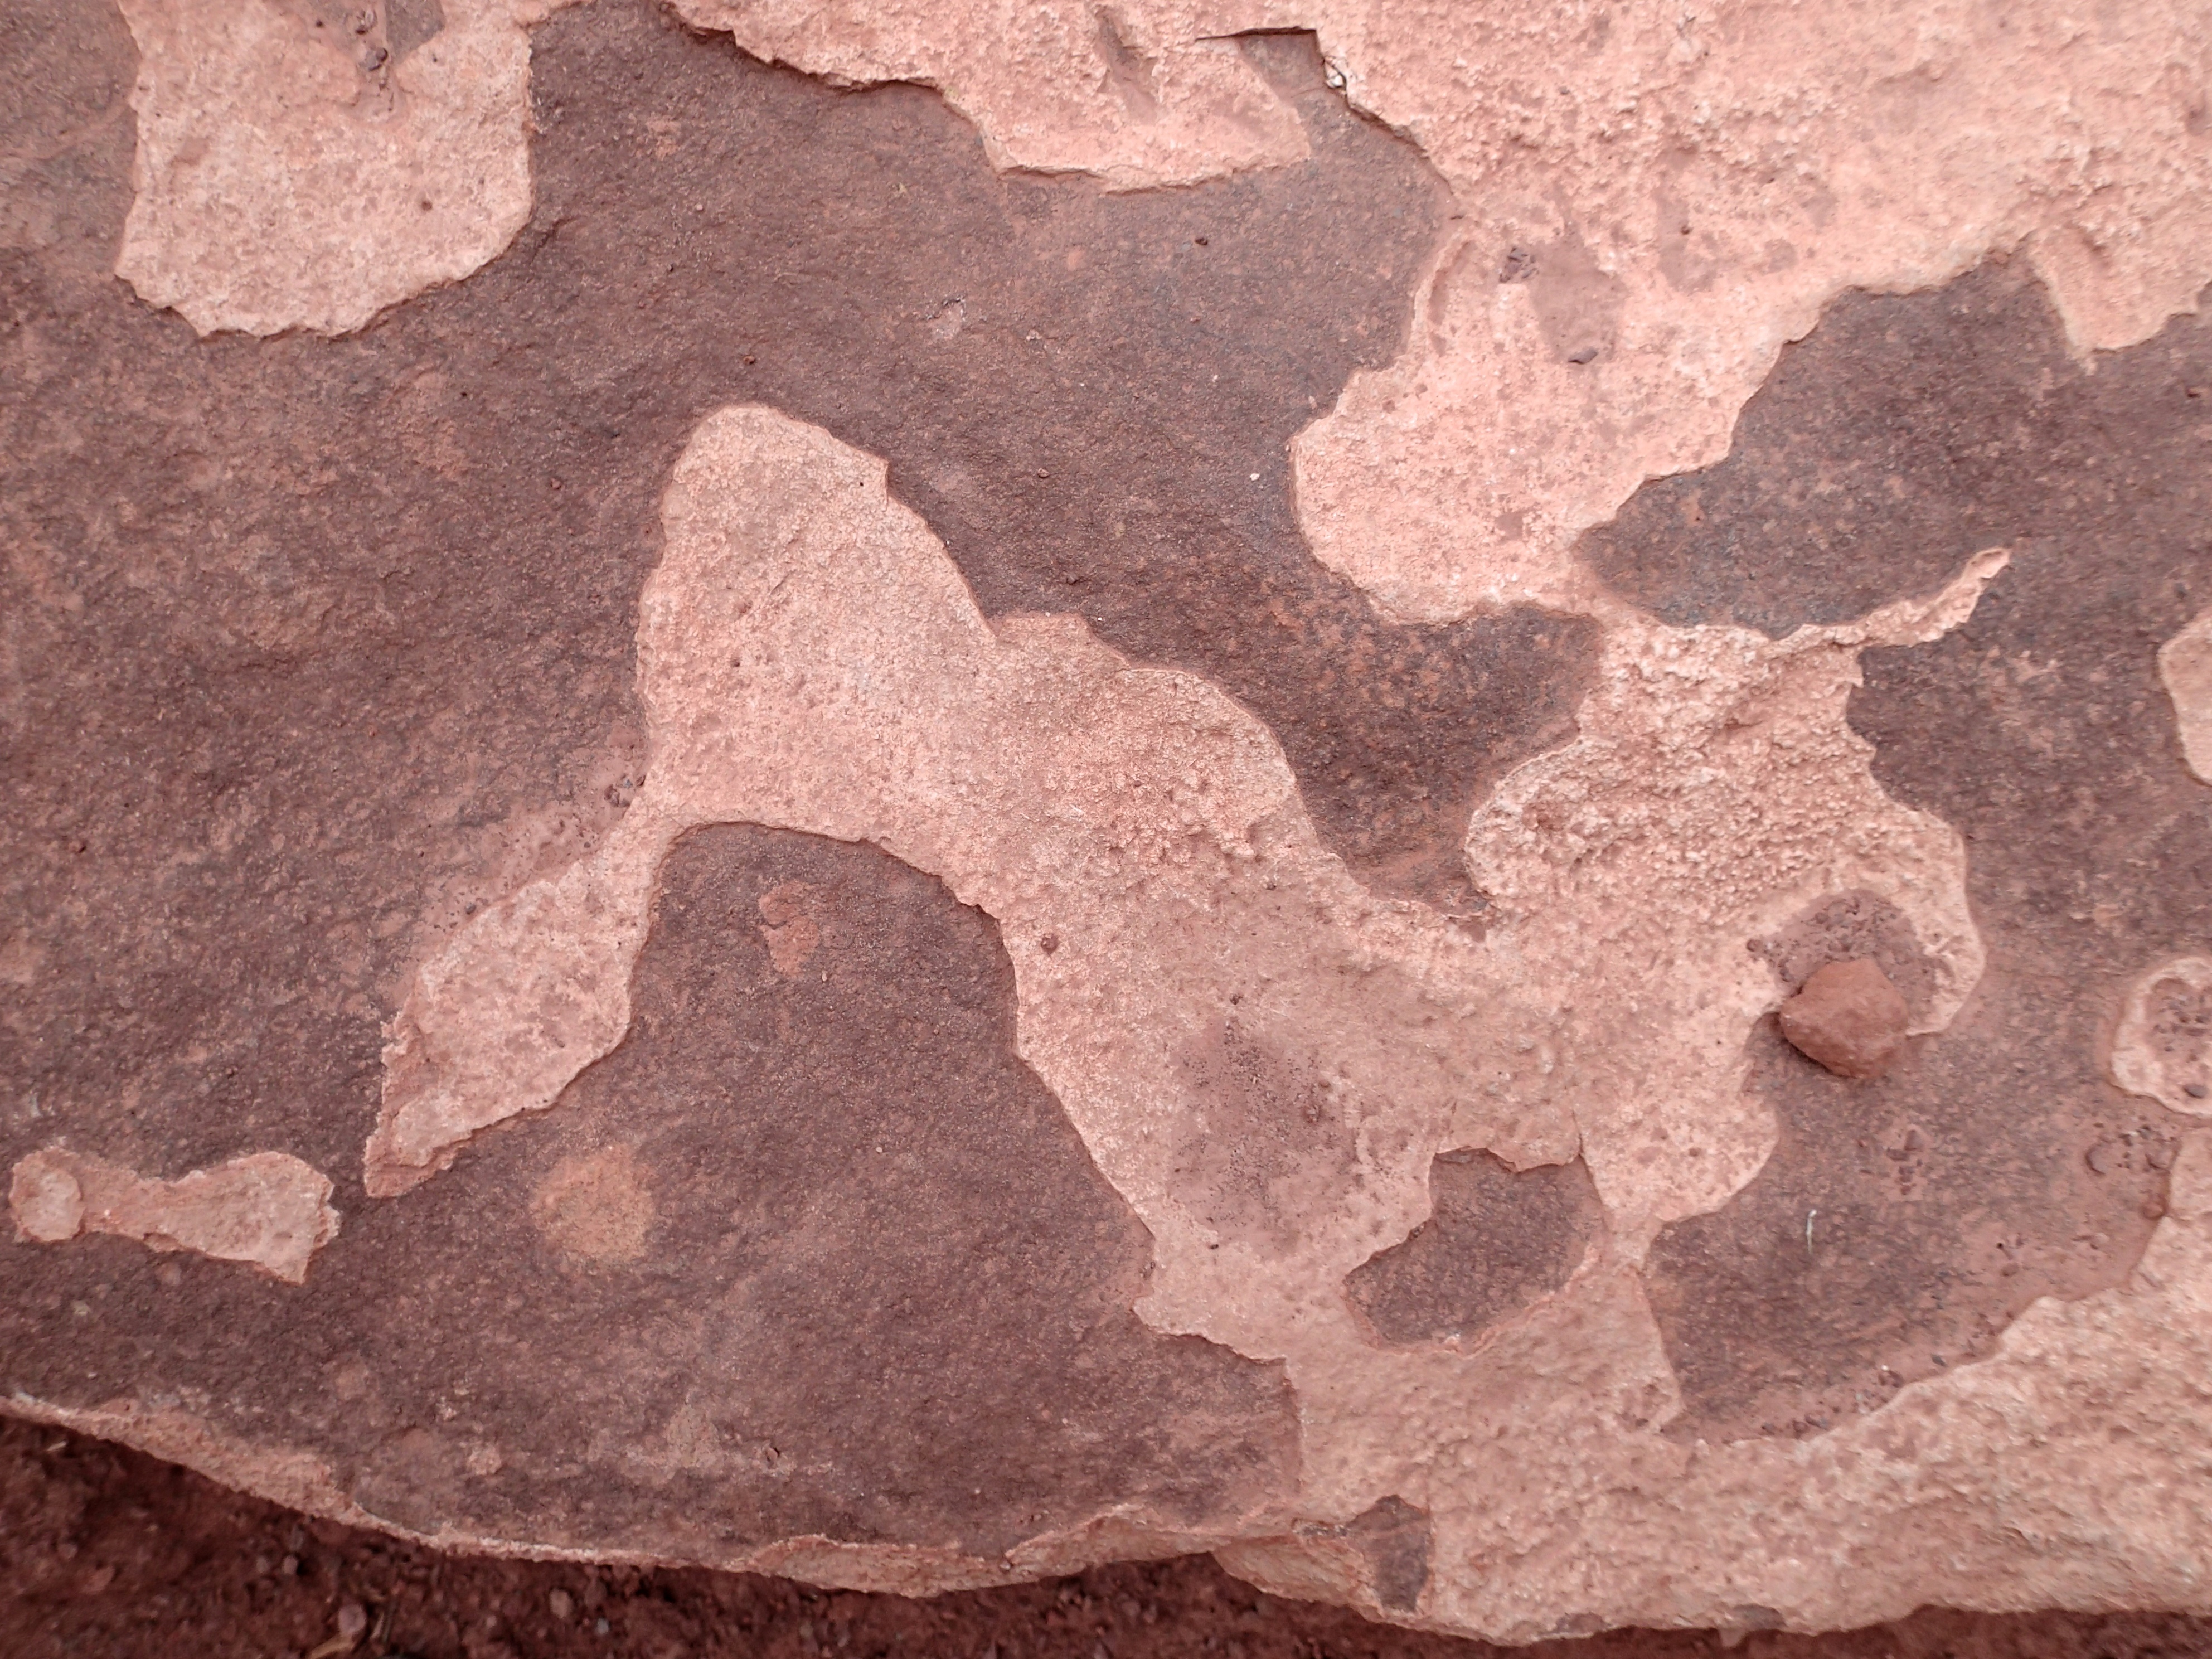
rock, texture, floor, wall, formation, soil, brick, material, geology, grandcanyon, wadi, plaster, flooring, ancient history